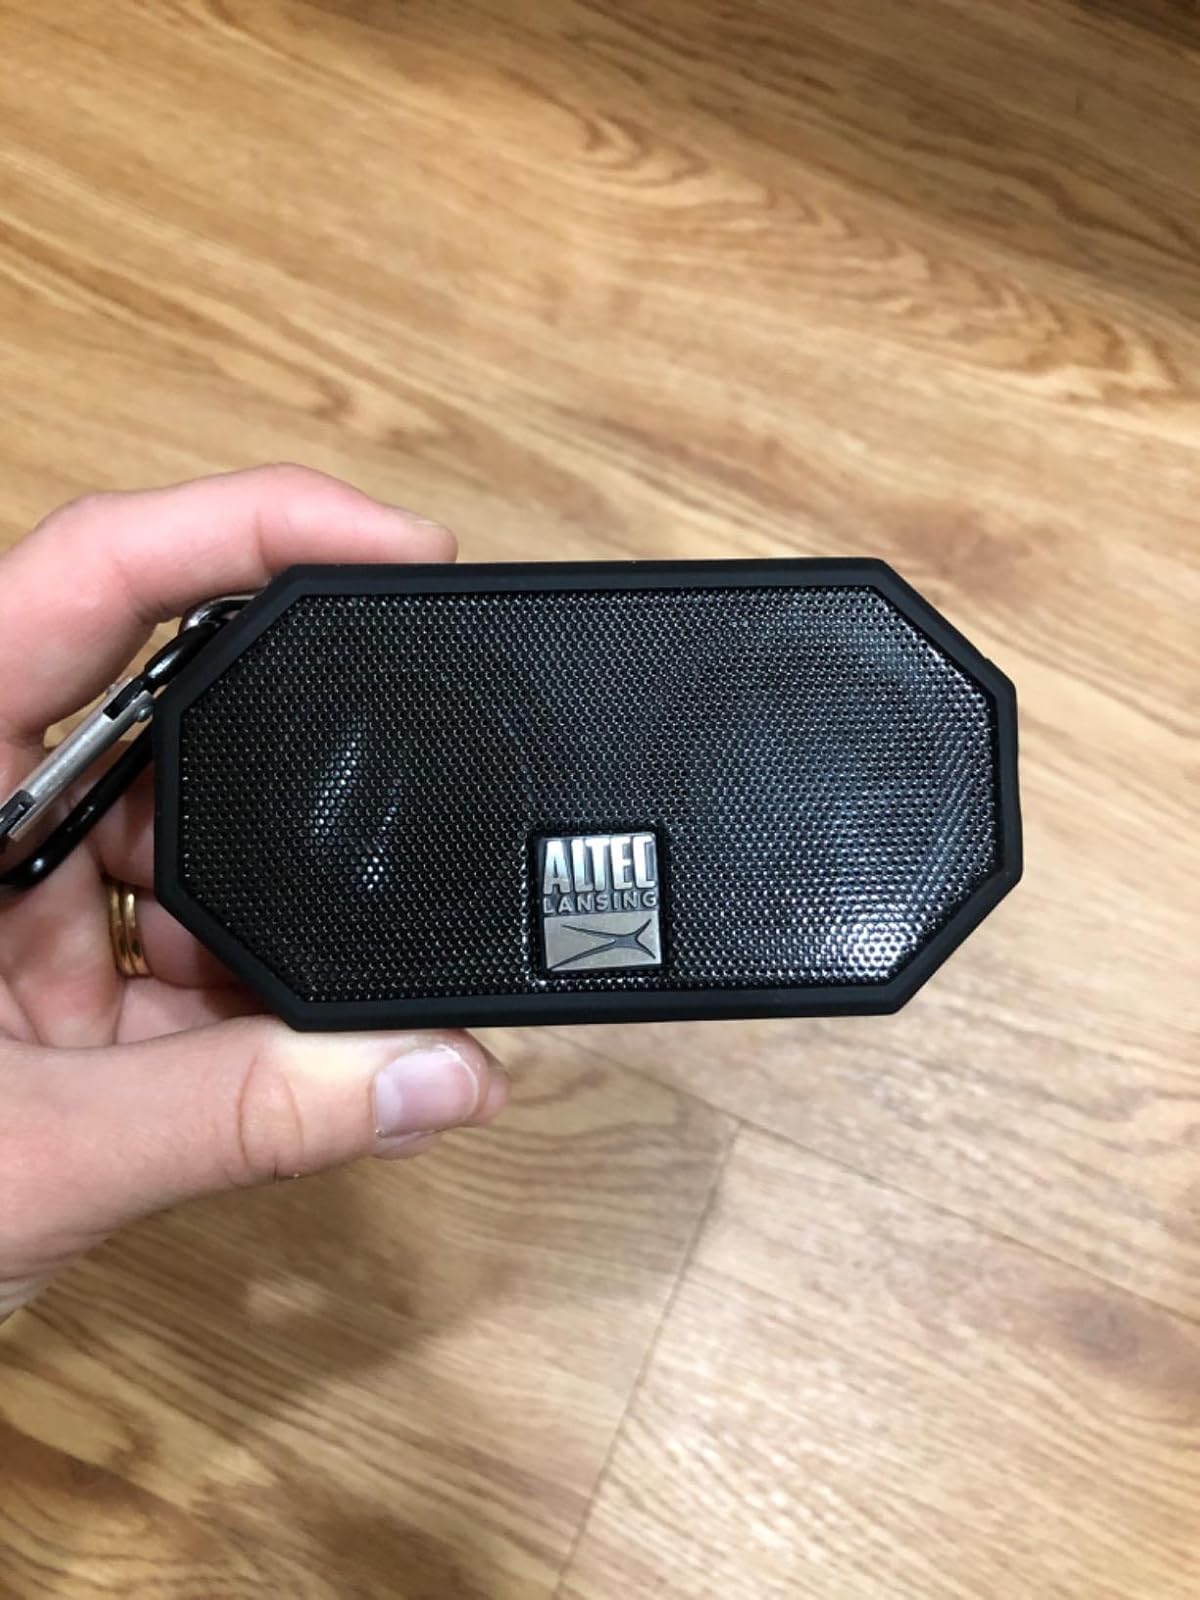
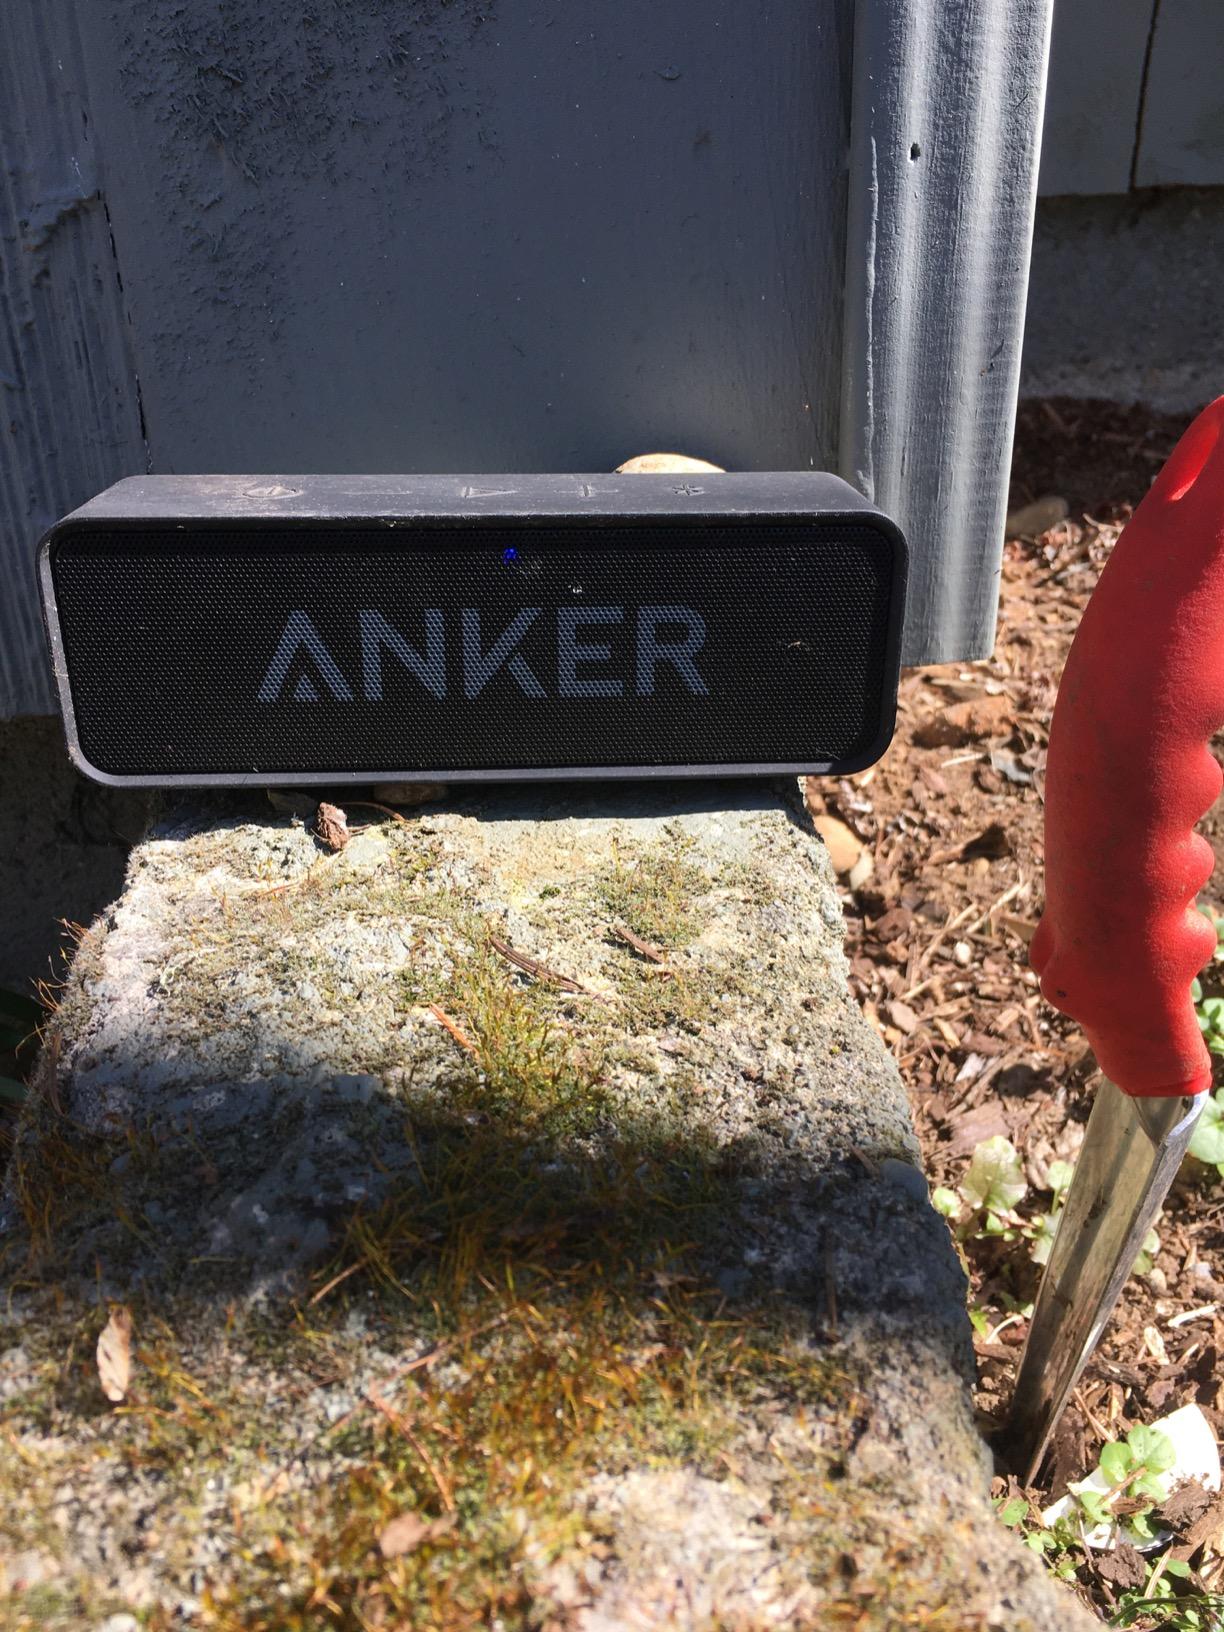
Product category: speaker
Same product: no